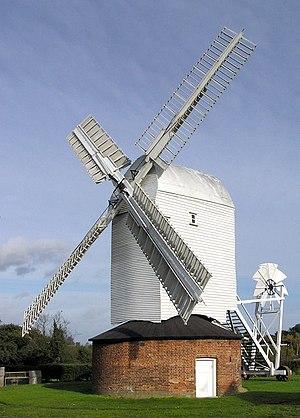
Cette liste des musées du Suffolk, Angleterre contient des musées qui sont définis dans ce contexte comme des institutions qui recueillent et soignent des objets d'intérêt culturel, artistique, scientifique ou historique. Leurs collections ou expositions connexes disponibles pour la consultation publique. Sont également inclus les galeries d'art à but non lucratif et les galeries d'art universitaires. Les musées virtuels ne sont pas inclus.